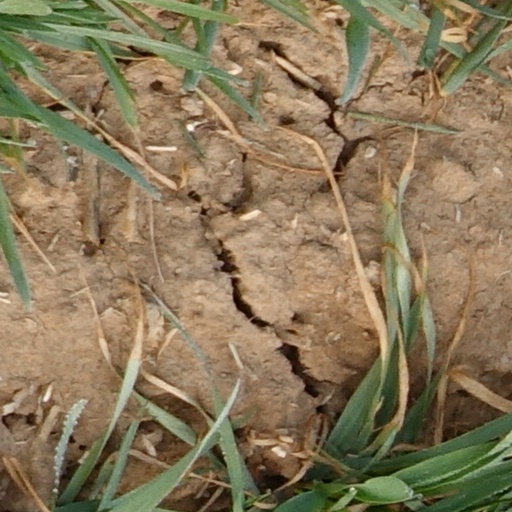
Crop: wheat